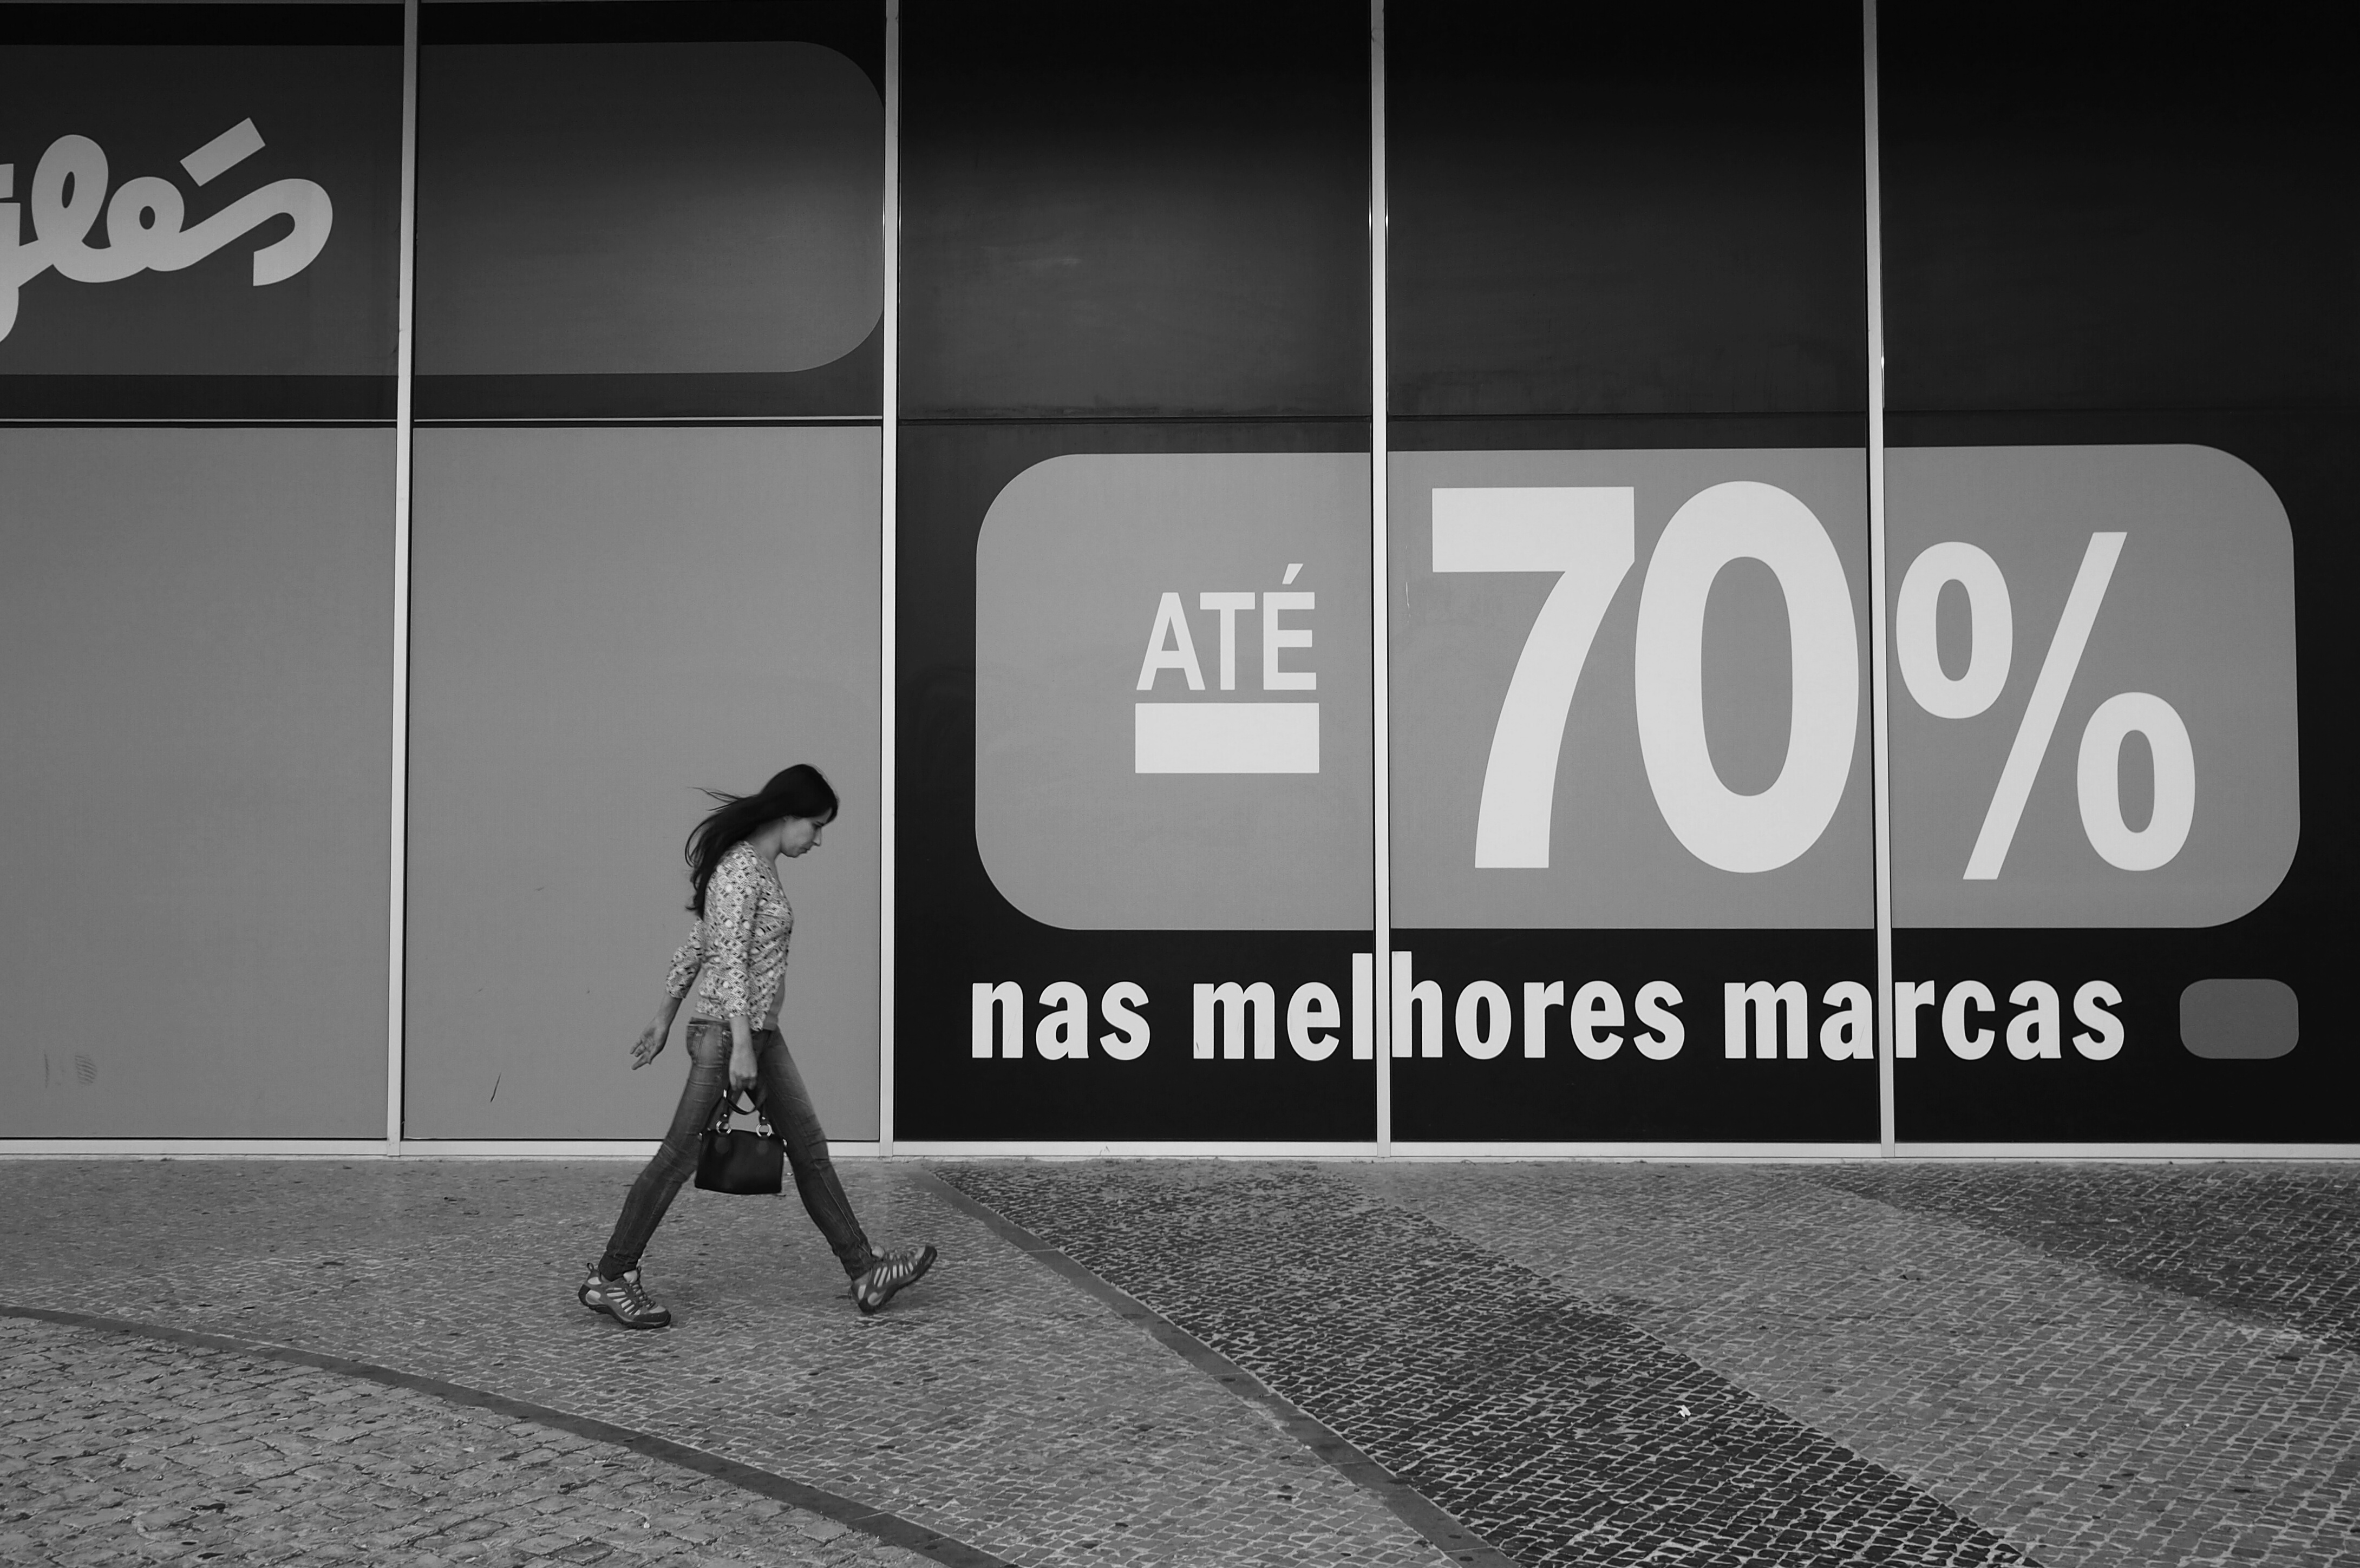
walking, black and white, people, street, urban, advertising, social, lens, monochrome, brand, font, streetphotography, bw, blackandwhite, blackwhite, streets, candid, best, design, logo, moments, public, em5, olympus, prime, pretoebranco, rua, omd, f18, 17mm, presentation, lisboa, lisbon, moment, unposed, decisive, pretobranco, omdem5, sp, screenshot, pb, inpublic, fotografiaderua, streetmoments, lavinha, joao, monochrome photography